Sazaa (1951 film)

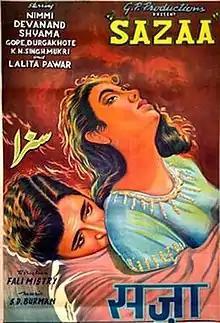
Theatrical release poster

Sazaa is a 1951 Indian Hindi-language film directed by Fali Mistry. The film stars Dev Anand, Nimmi and Shyama.